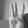
ASL letter: W